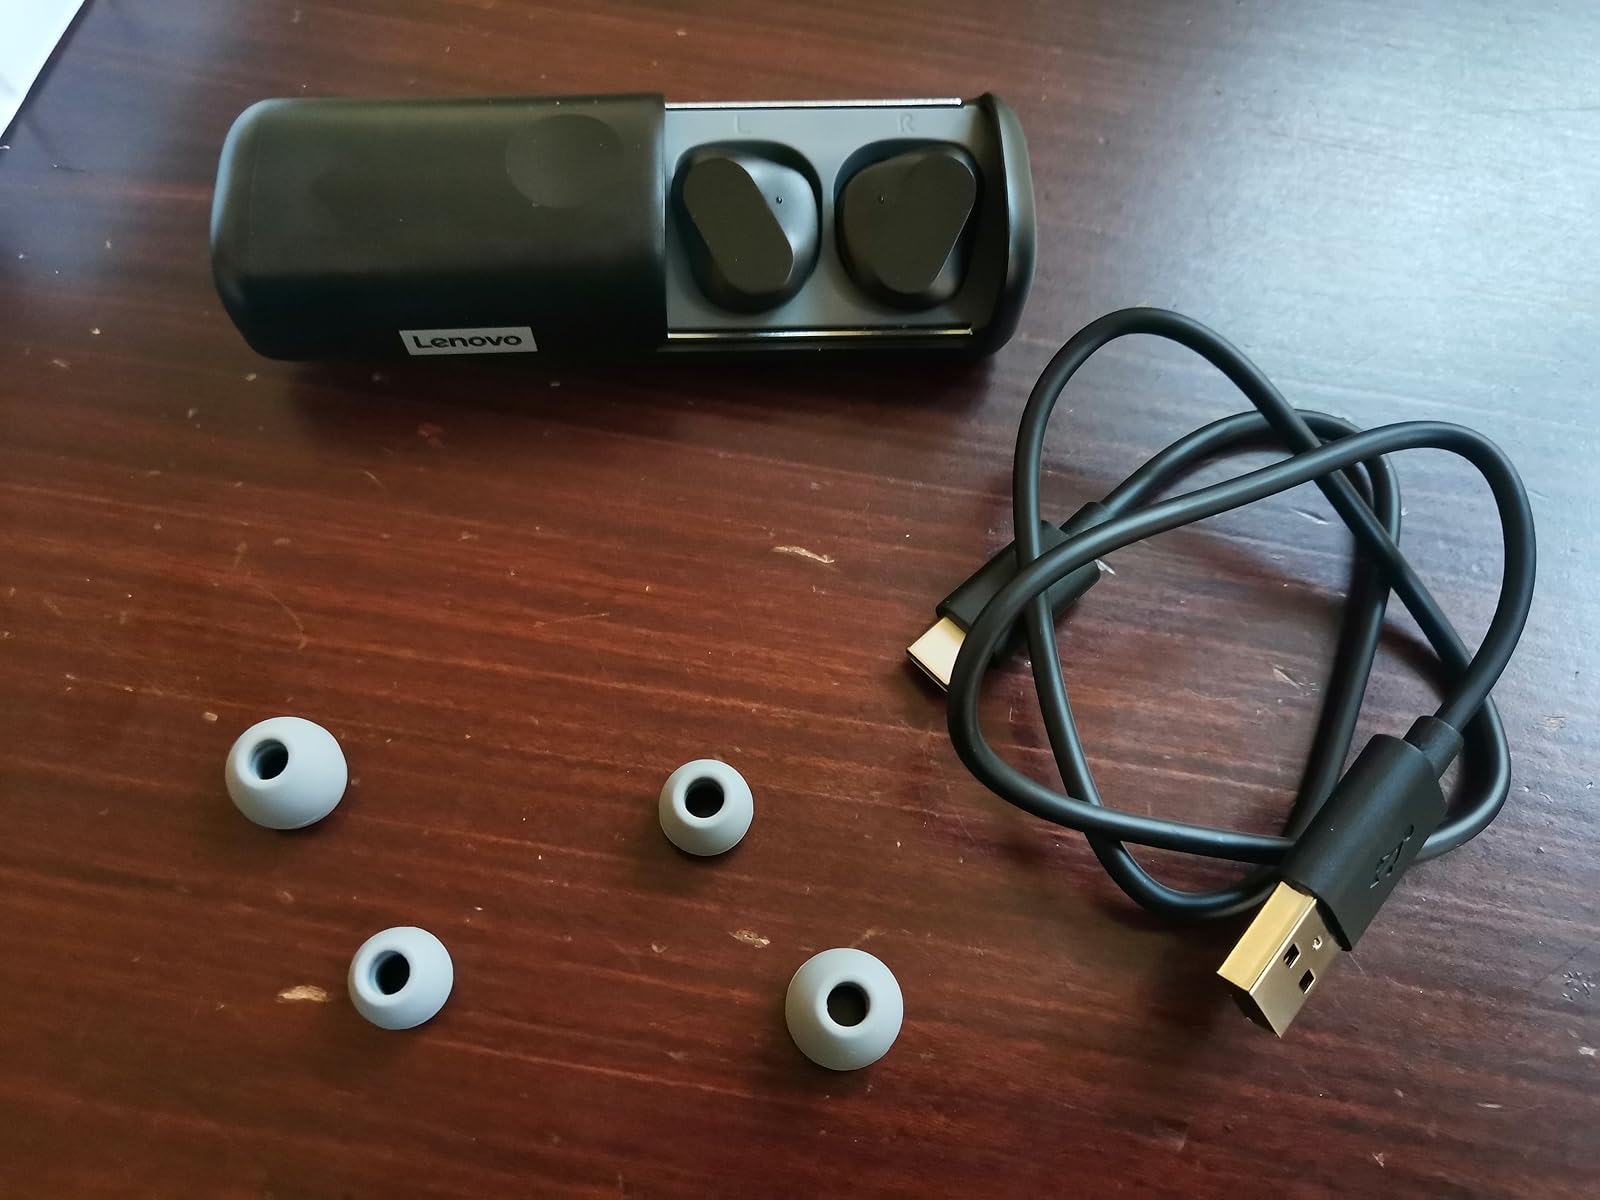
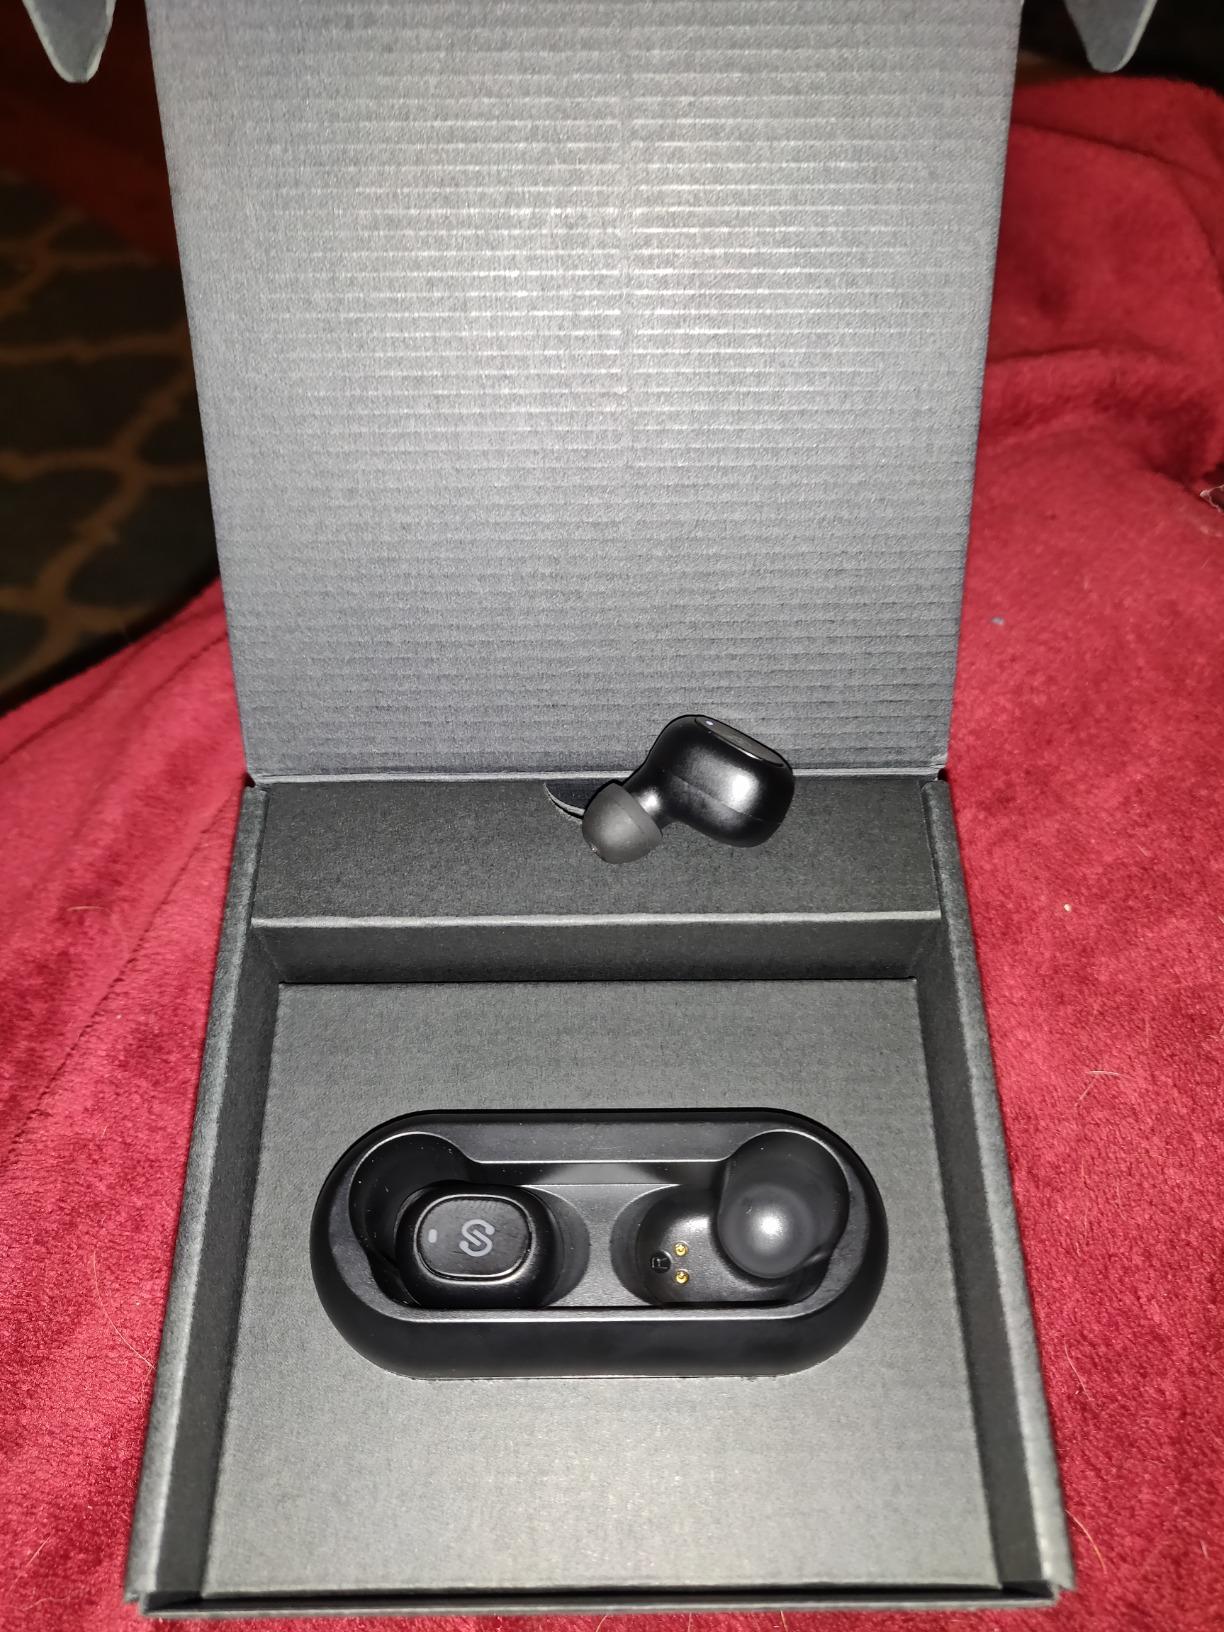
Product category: earbuds
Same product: no